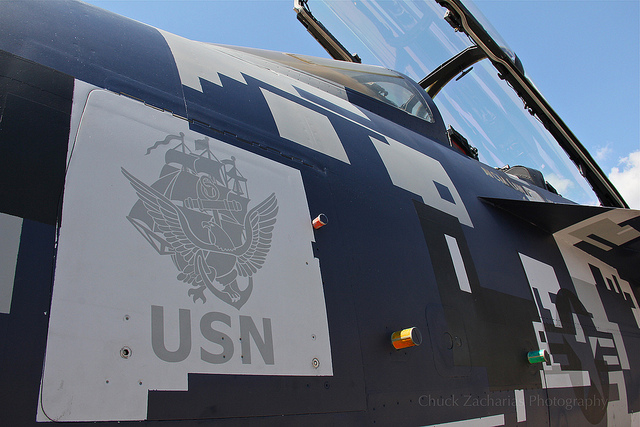
An aircraft with a detailed emblem labeled USN.